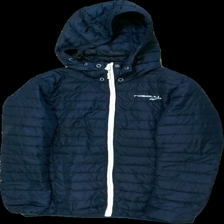
View: front
Type: Jacket
Category: Ladies
Brand: Not in the list
Brand text on label: Rosetti
Colors: Blue, White
Material: 100% polyester
Pattern: Logo print
Cut: Turtle neck
Size: S
Season: All
Stains: Minor
Damage: smutsigt/nopprigt
Damage location: bottom right
Damage 2: smuts fläck/nopprigt vid ärmslut
Damage 2 location: middle center
Damage 3: smutsigt
Damage 3 location: top center
Price range: <50
Recommended usage: Recycle
Description: blå jacka med tryck